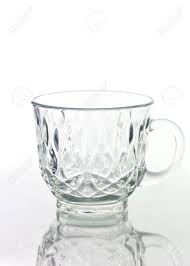
Waste category: glass